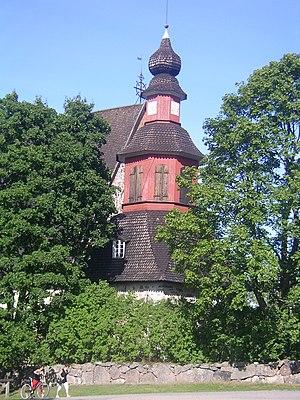
L'église Saint-Laurent de Perniö est une église située à Perniö en Finlande.